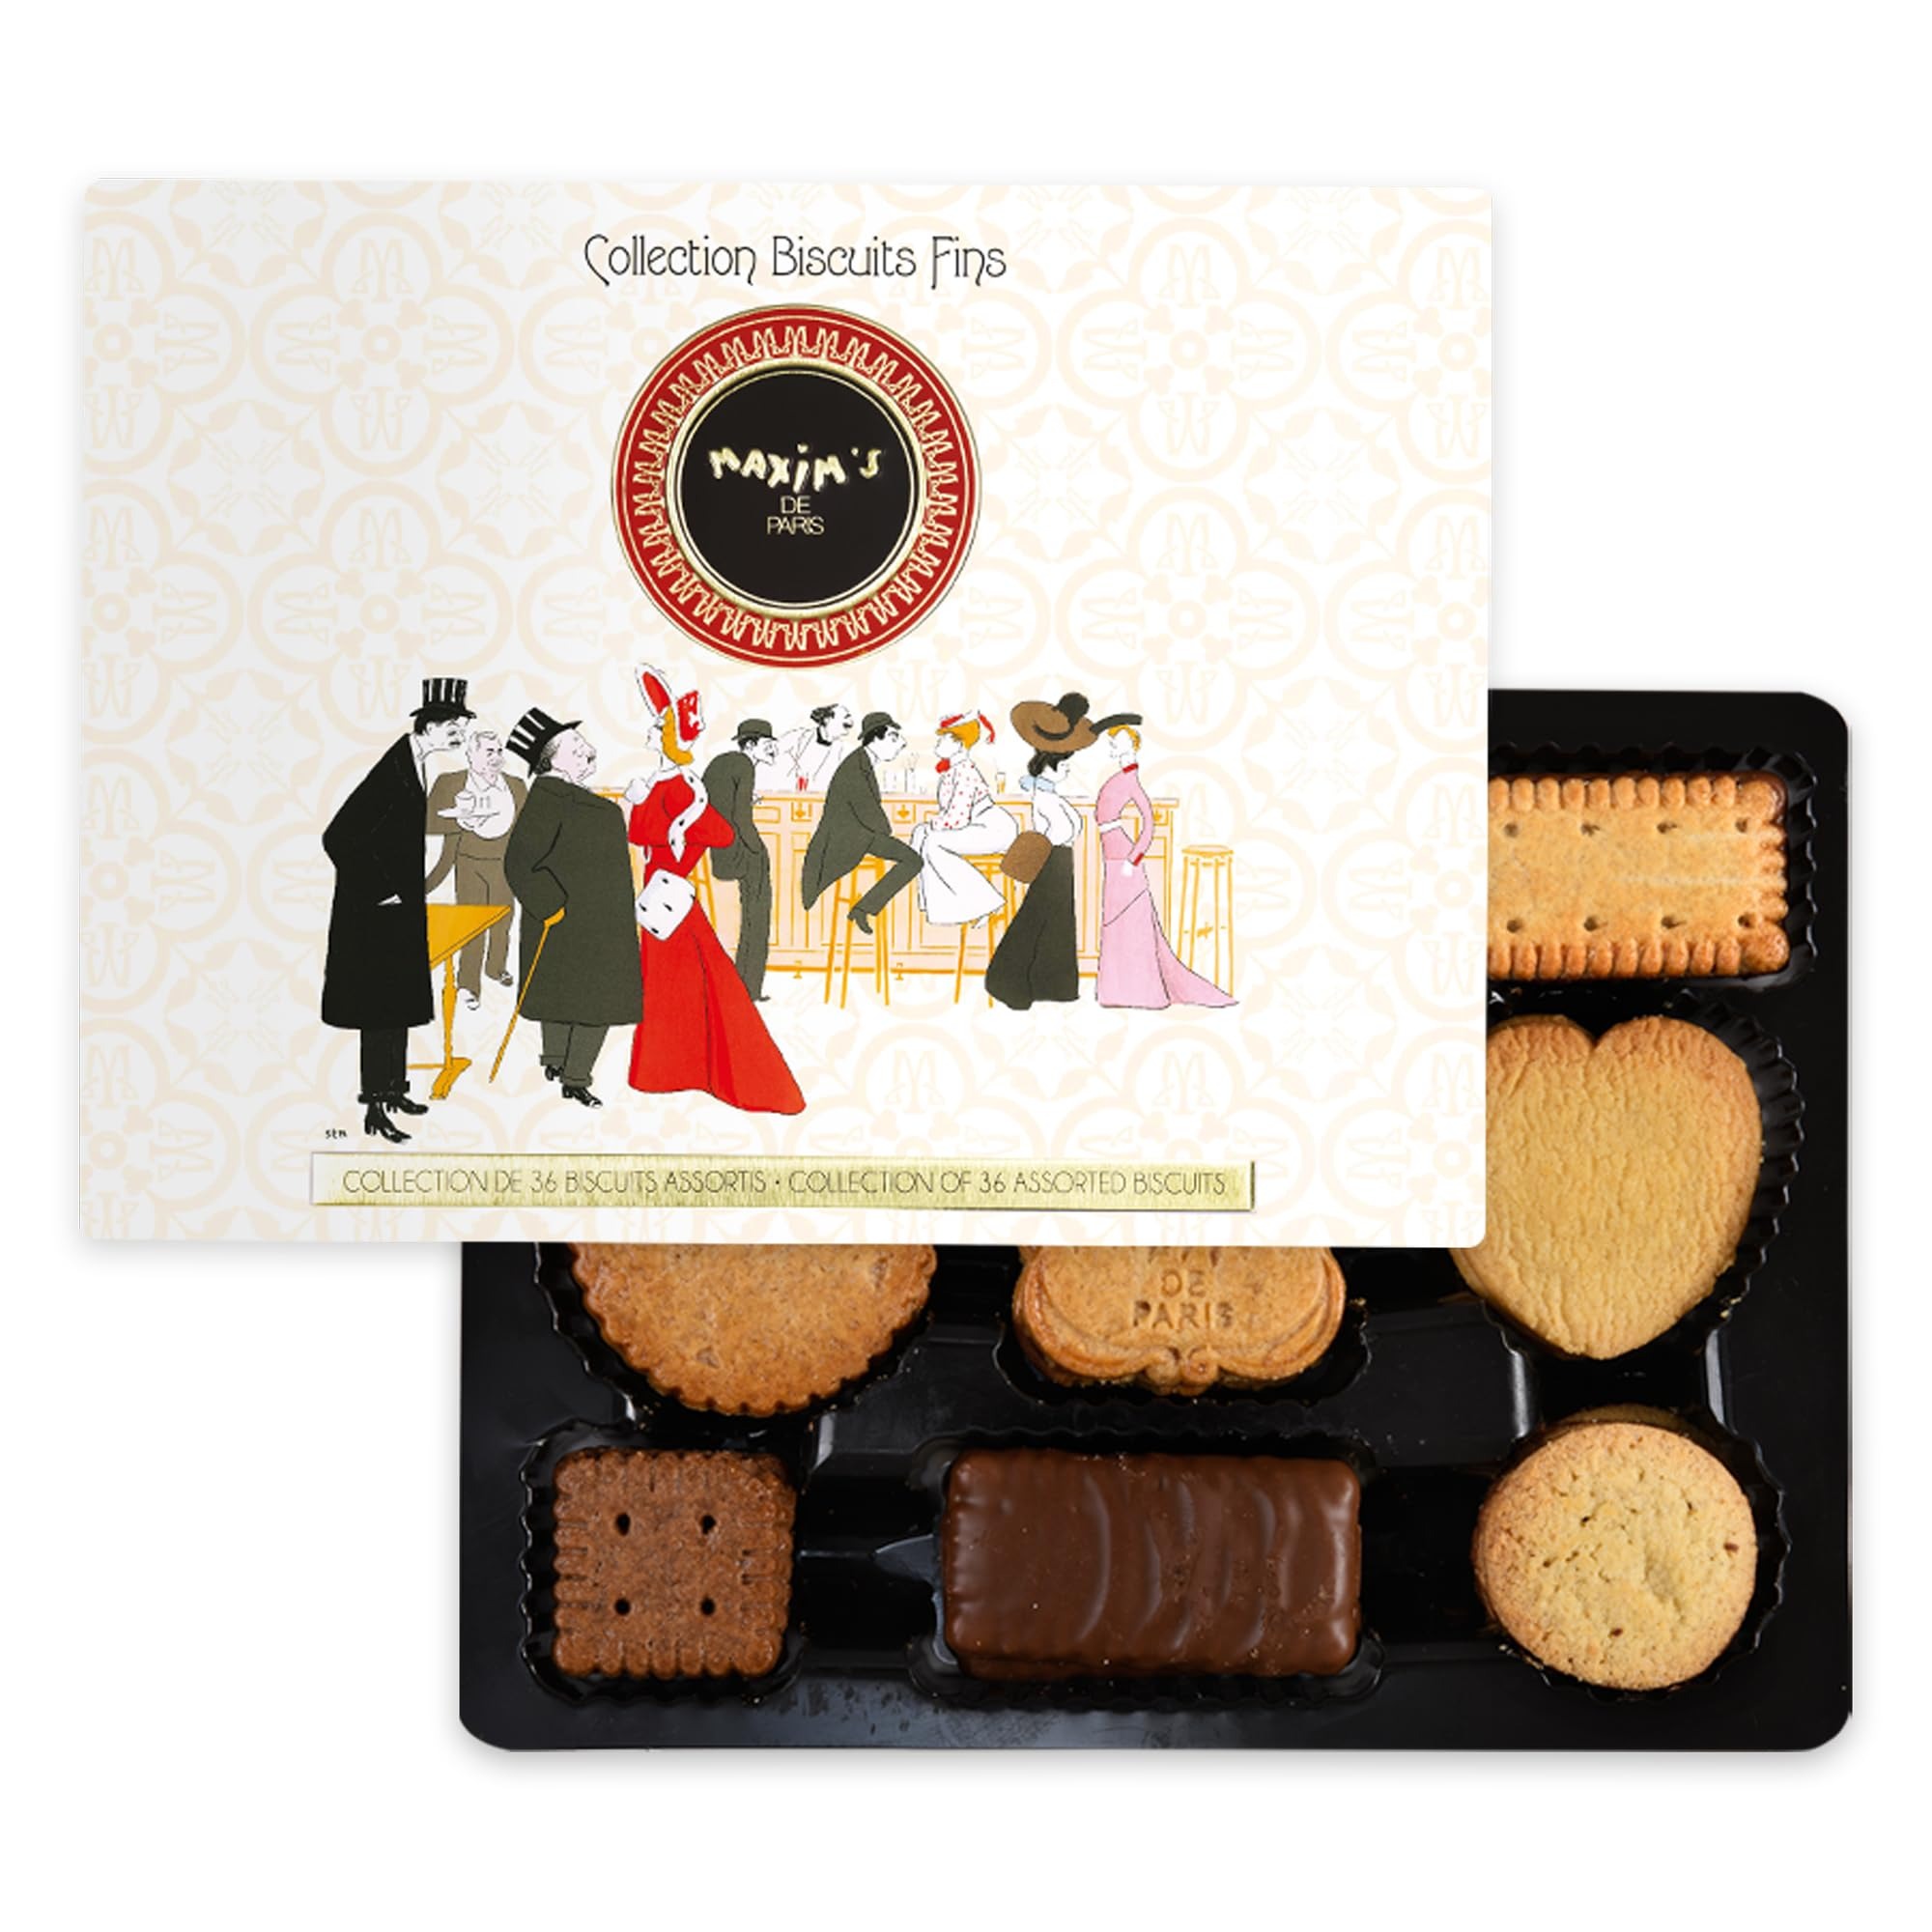
Item Name: Maxim's De Paris - French Cookie Assortment Tin Gift Box - Collection Biscuits Fins - 32 Assorted French Biscuits
Value: 1.0
Unit: Count

Price: 41.95